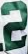
Number: 2